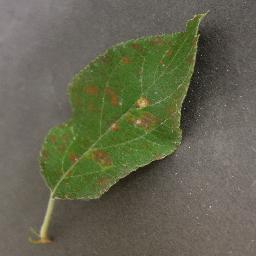
Label: Apple___Cedar_apple_rust